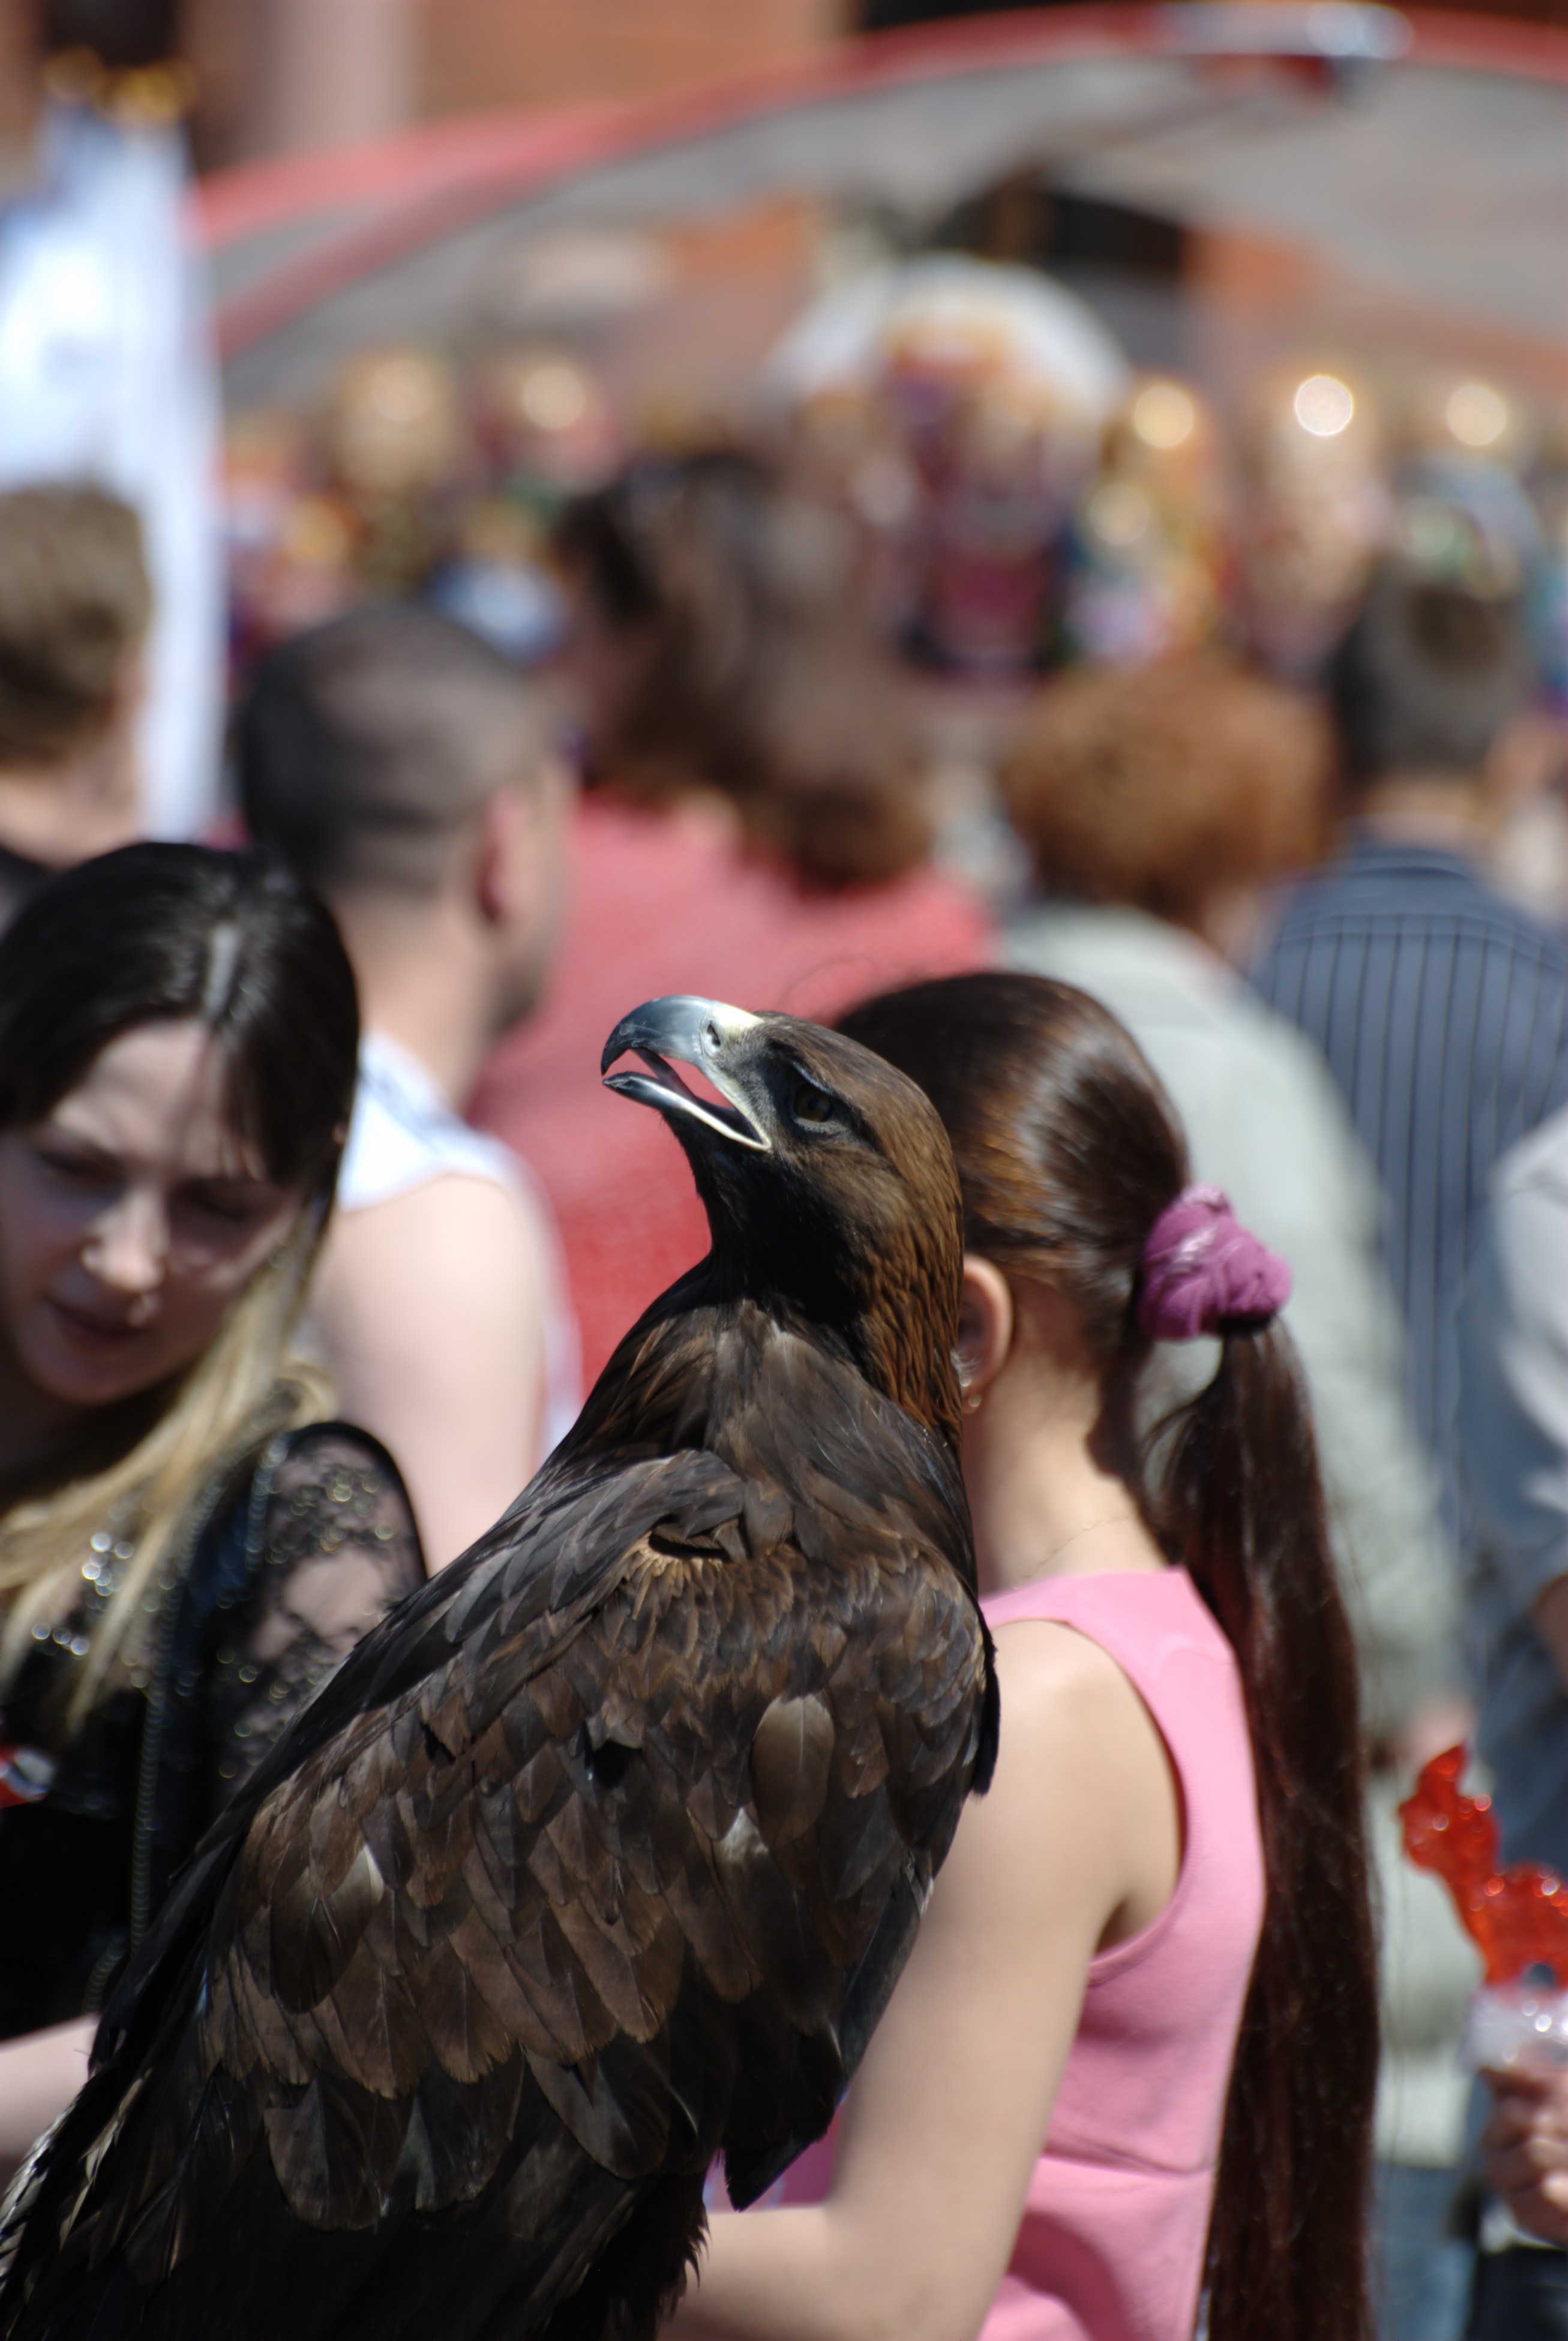
bird, people, city, crowd, cityscape, nikon, festival, moscow, russia, d80, cityscapes, flickrdiamond, moskau, platinumphoto, nikond80, moscou